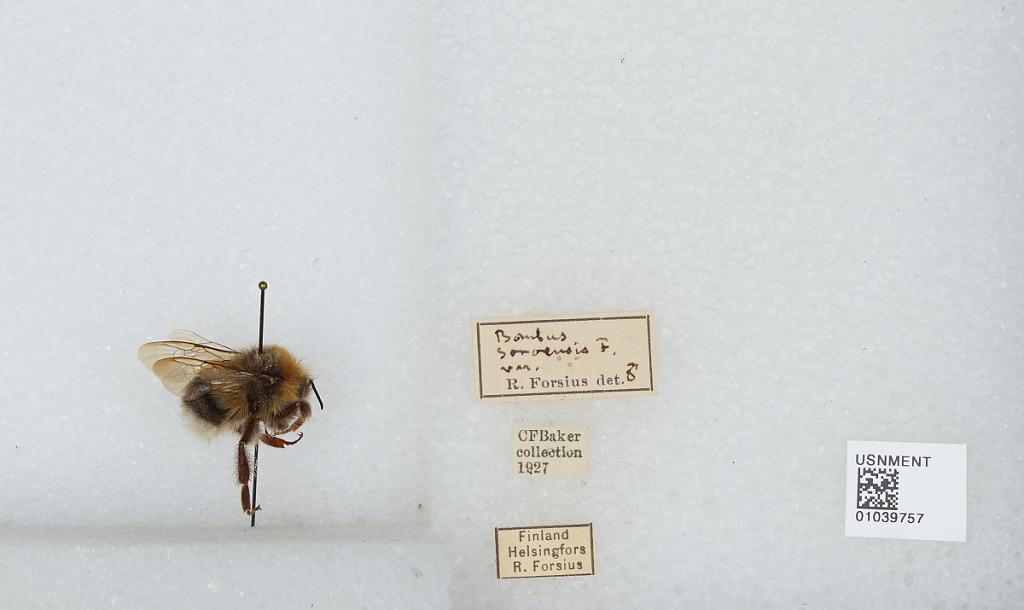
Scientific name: Bombus (Kallobombus) soroeensis laetus Schmredeknecht
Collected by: R. Forsius
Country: Finland
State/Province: Uusimaa
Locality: Helsinki
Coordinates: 60.1708, 24.9375